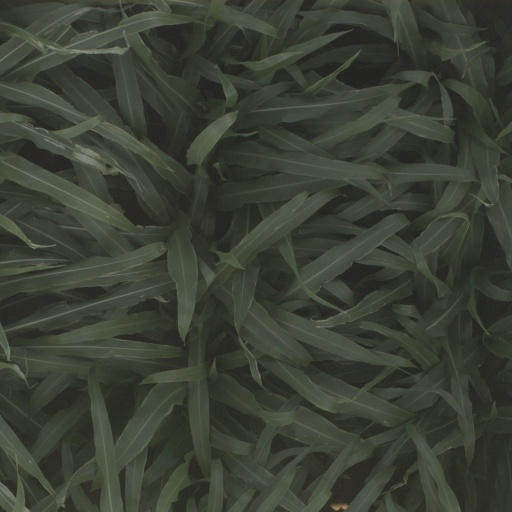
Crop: sorghum